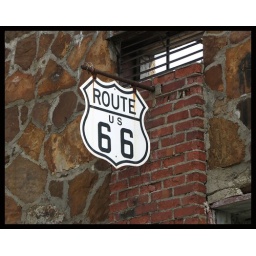
Derelict building with Route 66 sign near Springfield, Missouri.